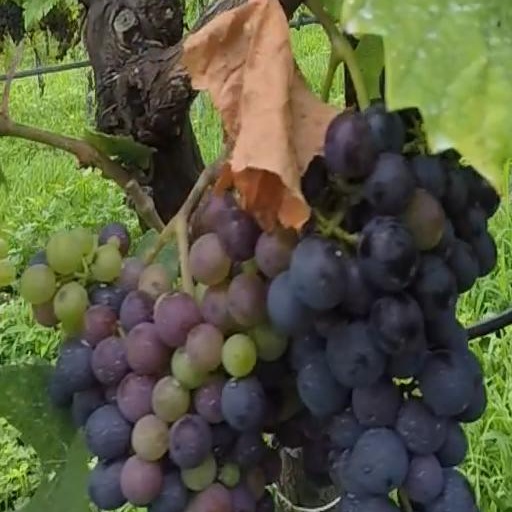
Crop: grape